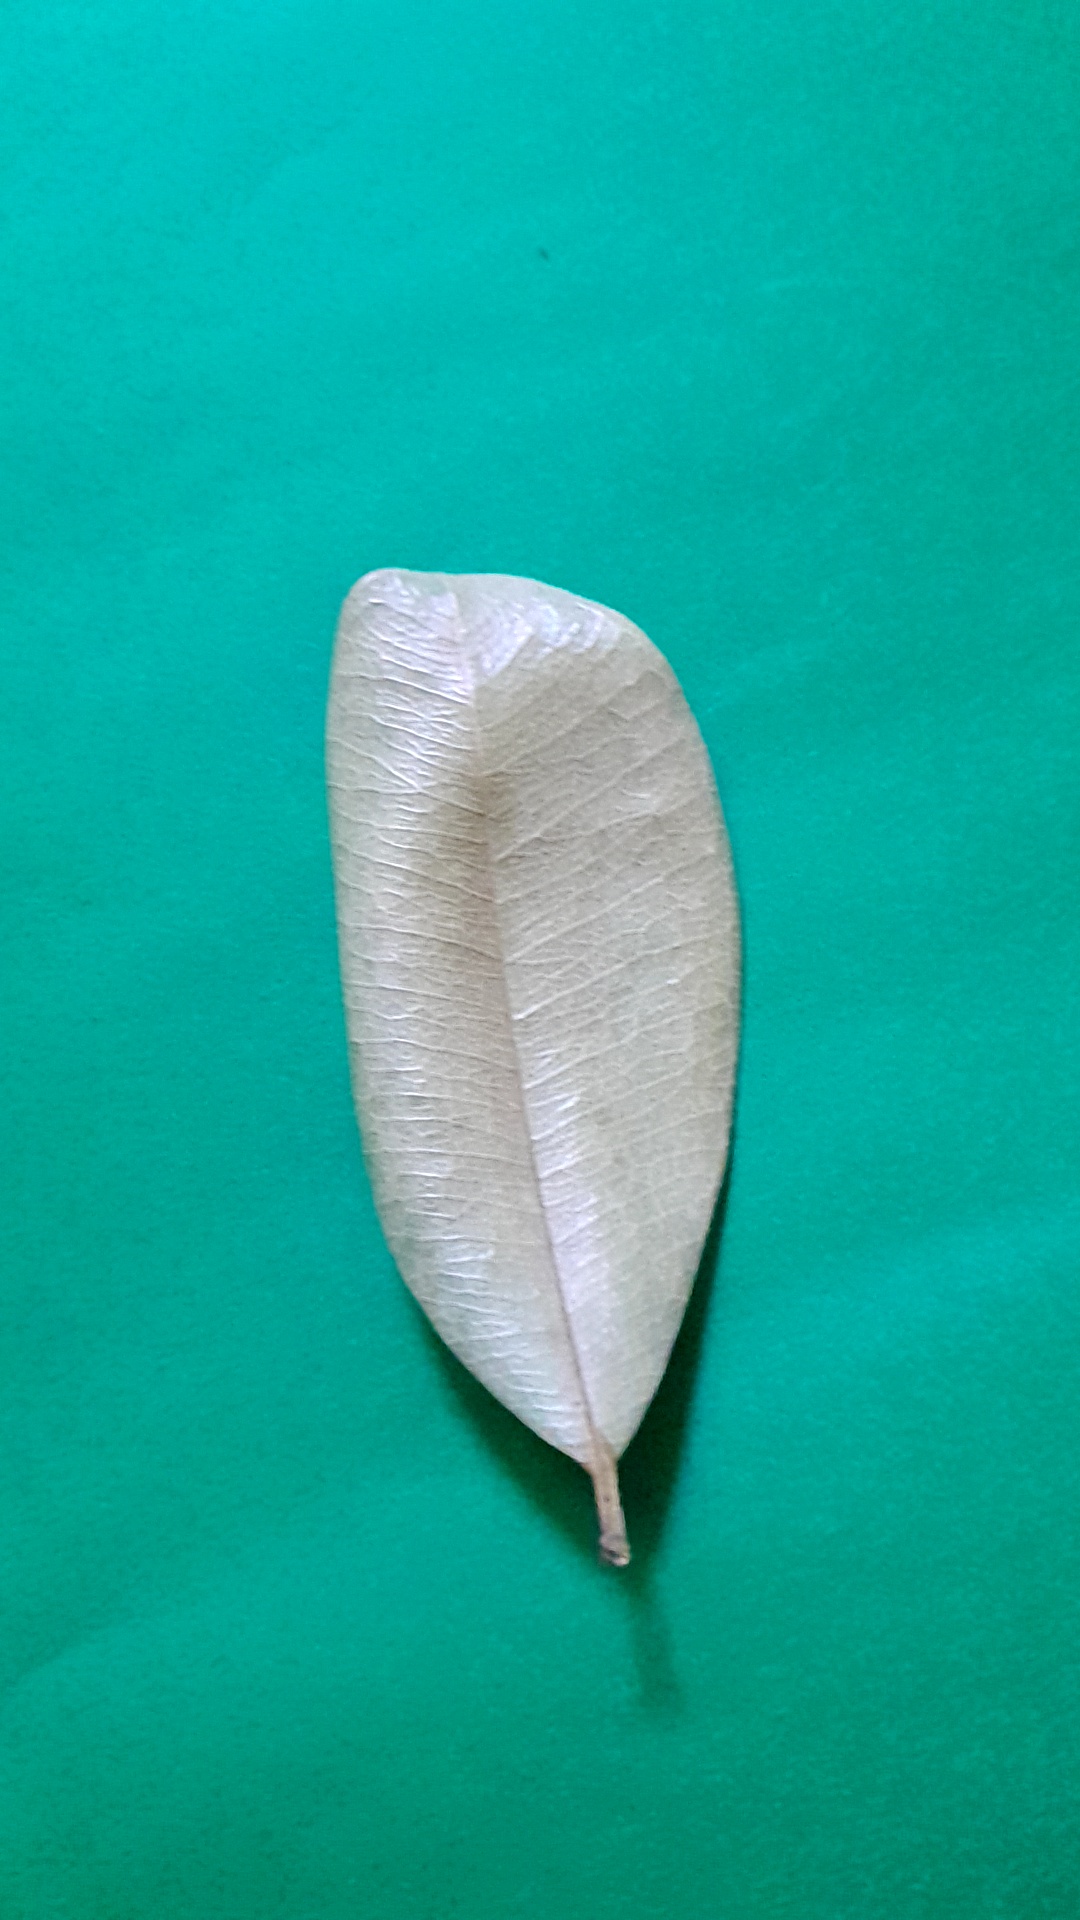
Label: Dry Leaf